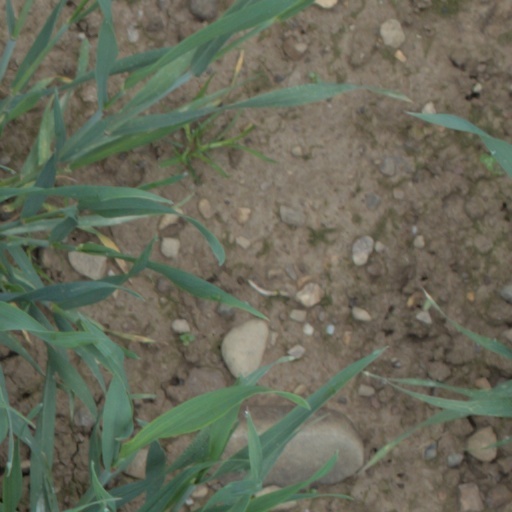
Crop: wheat